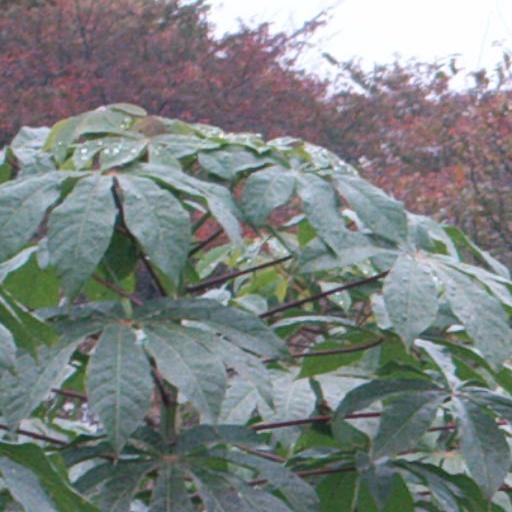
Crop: cassava